Arts and Crafts movement

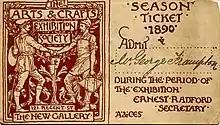
Season ticket to The Arts and Craft Exhibition Society, George Frampton, 1890

Widely exhibited in Europe, the Arts and Crafts style's simplicity inspired designers like Henry van de Velde and styles such as Art Nouveau, the Dutch De Stijl group, Vienna Secession, and eventually the Bauhaus style. Pevsner regarded the style as a prelude to Modernism, which used simple forms without ornamentation.